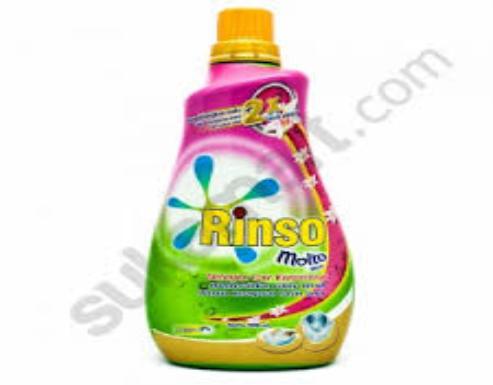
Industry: Necessities